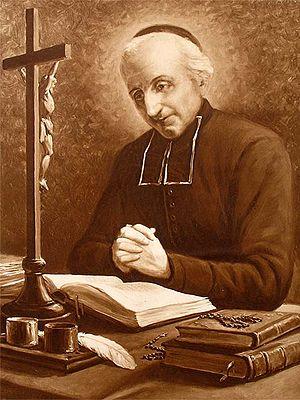
Saint André-Hubert Fournet, né le 6 décembre 1752 à Saint-Pierre-de-Maillé et mort le 13 mai 1834 à La Puye, est un prêtre français, fondateur de la Congrégation des Filles de la Croix, en collaboration avec Jeanne-Élisabeth Bichier des Âges.
Cette liste de saints concerne les saints et les bienheureux, reconnus comme tels par l'Église catholique, ayant vécu au XIXᵉ siècle. À ce jour, l'Église a donné comme modèles évangéliques 318 saints du XIXᵉ siècle.
Au cours de son pontificat,